Hudarni Rani

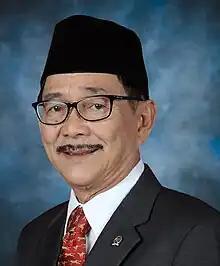

Ahmad Hudarni Rani (20 November 1950 – 8 April 2022) was an Indonesian politician who was a member of the Regional Representative Council. Rani was the first elected Governor of Bangka-Belitung Islands, serving between 2002 and 2007.